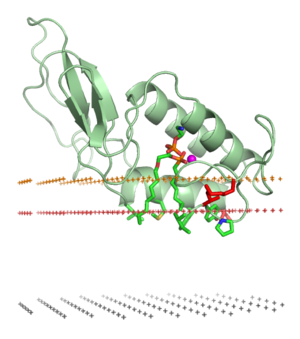
Une protéine membranaire périphérique est une protéine membranaire qui n'adhère que temporairement à la membrane biologique à laquelle elle est associée. Ces protéines peuvent se lier aux protéines membranaires intégrales ou pénétrer les régions périphériques de la bicouche lipidique. Les sous-unités protéiques régulatrices de nombreux canaux ioniques et récepteurs transmembranaires, par exemple, sont des protéines membranaires périphériques. Contrairement aux protéines membranaires intégrales, les protéines membranaires périphériques ont tendance à s'accumuler dans la fraction soluble dans l'eau de toutes les protéines extraites par une procédure de purification des protéines. Les protéines qui ont un ancrage GPI font exception à cette règle et peuvent avoir des propriétés de purification semblables à celles des protéines membranaires intégrales.
Une phospholipase A₂ est une hydrolase qui libère spécifiquement l'acide gras estérifiant l'hydroxyle du carbone 2 du glycérol d'un phosphoglycéride pour donner un lysophospholipide :